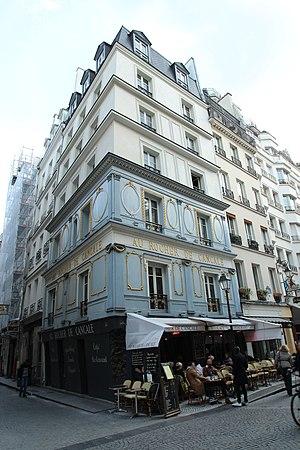
Restaurant Au Rocher de Cancale situé au 78 rue Montorgueil à Paris en France.
Le restaurant Au Rocher de Cancale est un restaurant parisien, aujourd'hui situé au nᵒ 78 de la rue Montorgueil. Il fut également un restaurant très réputé au XIXe siècle, situé au coin des rues Montorgueil et Mandar, ouvert sous le Consulat et fermé en 1845.